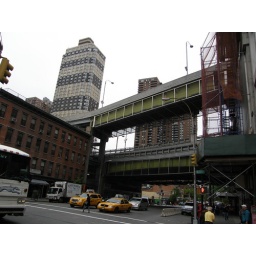
random bridge of some sort in hells kitchen